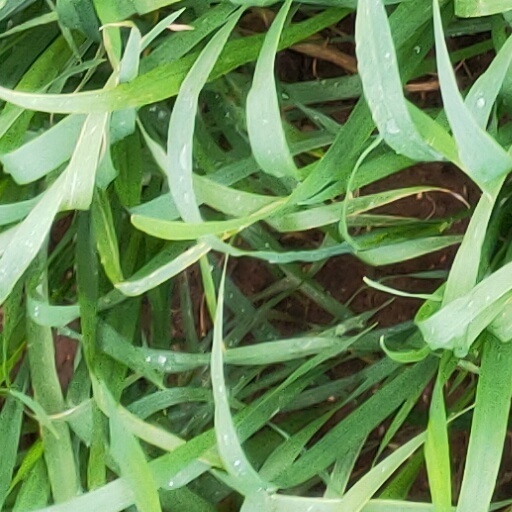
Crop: wheat